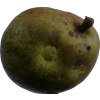
Label: pear